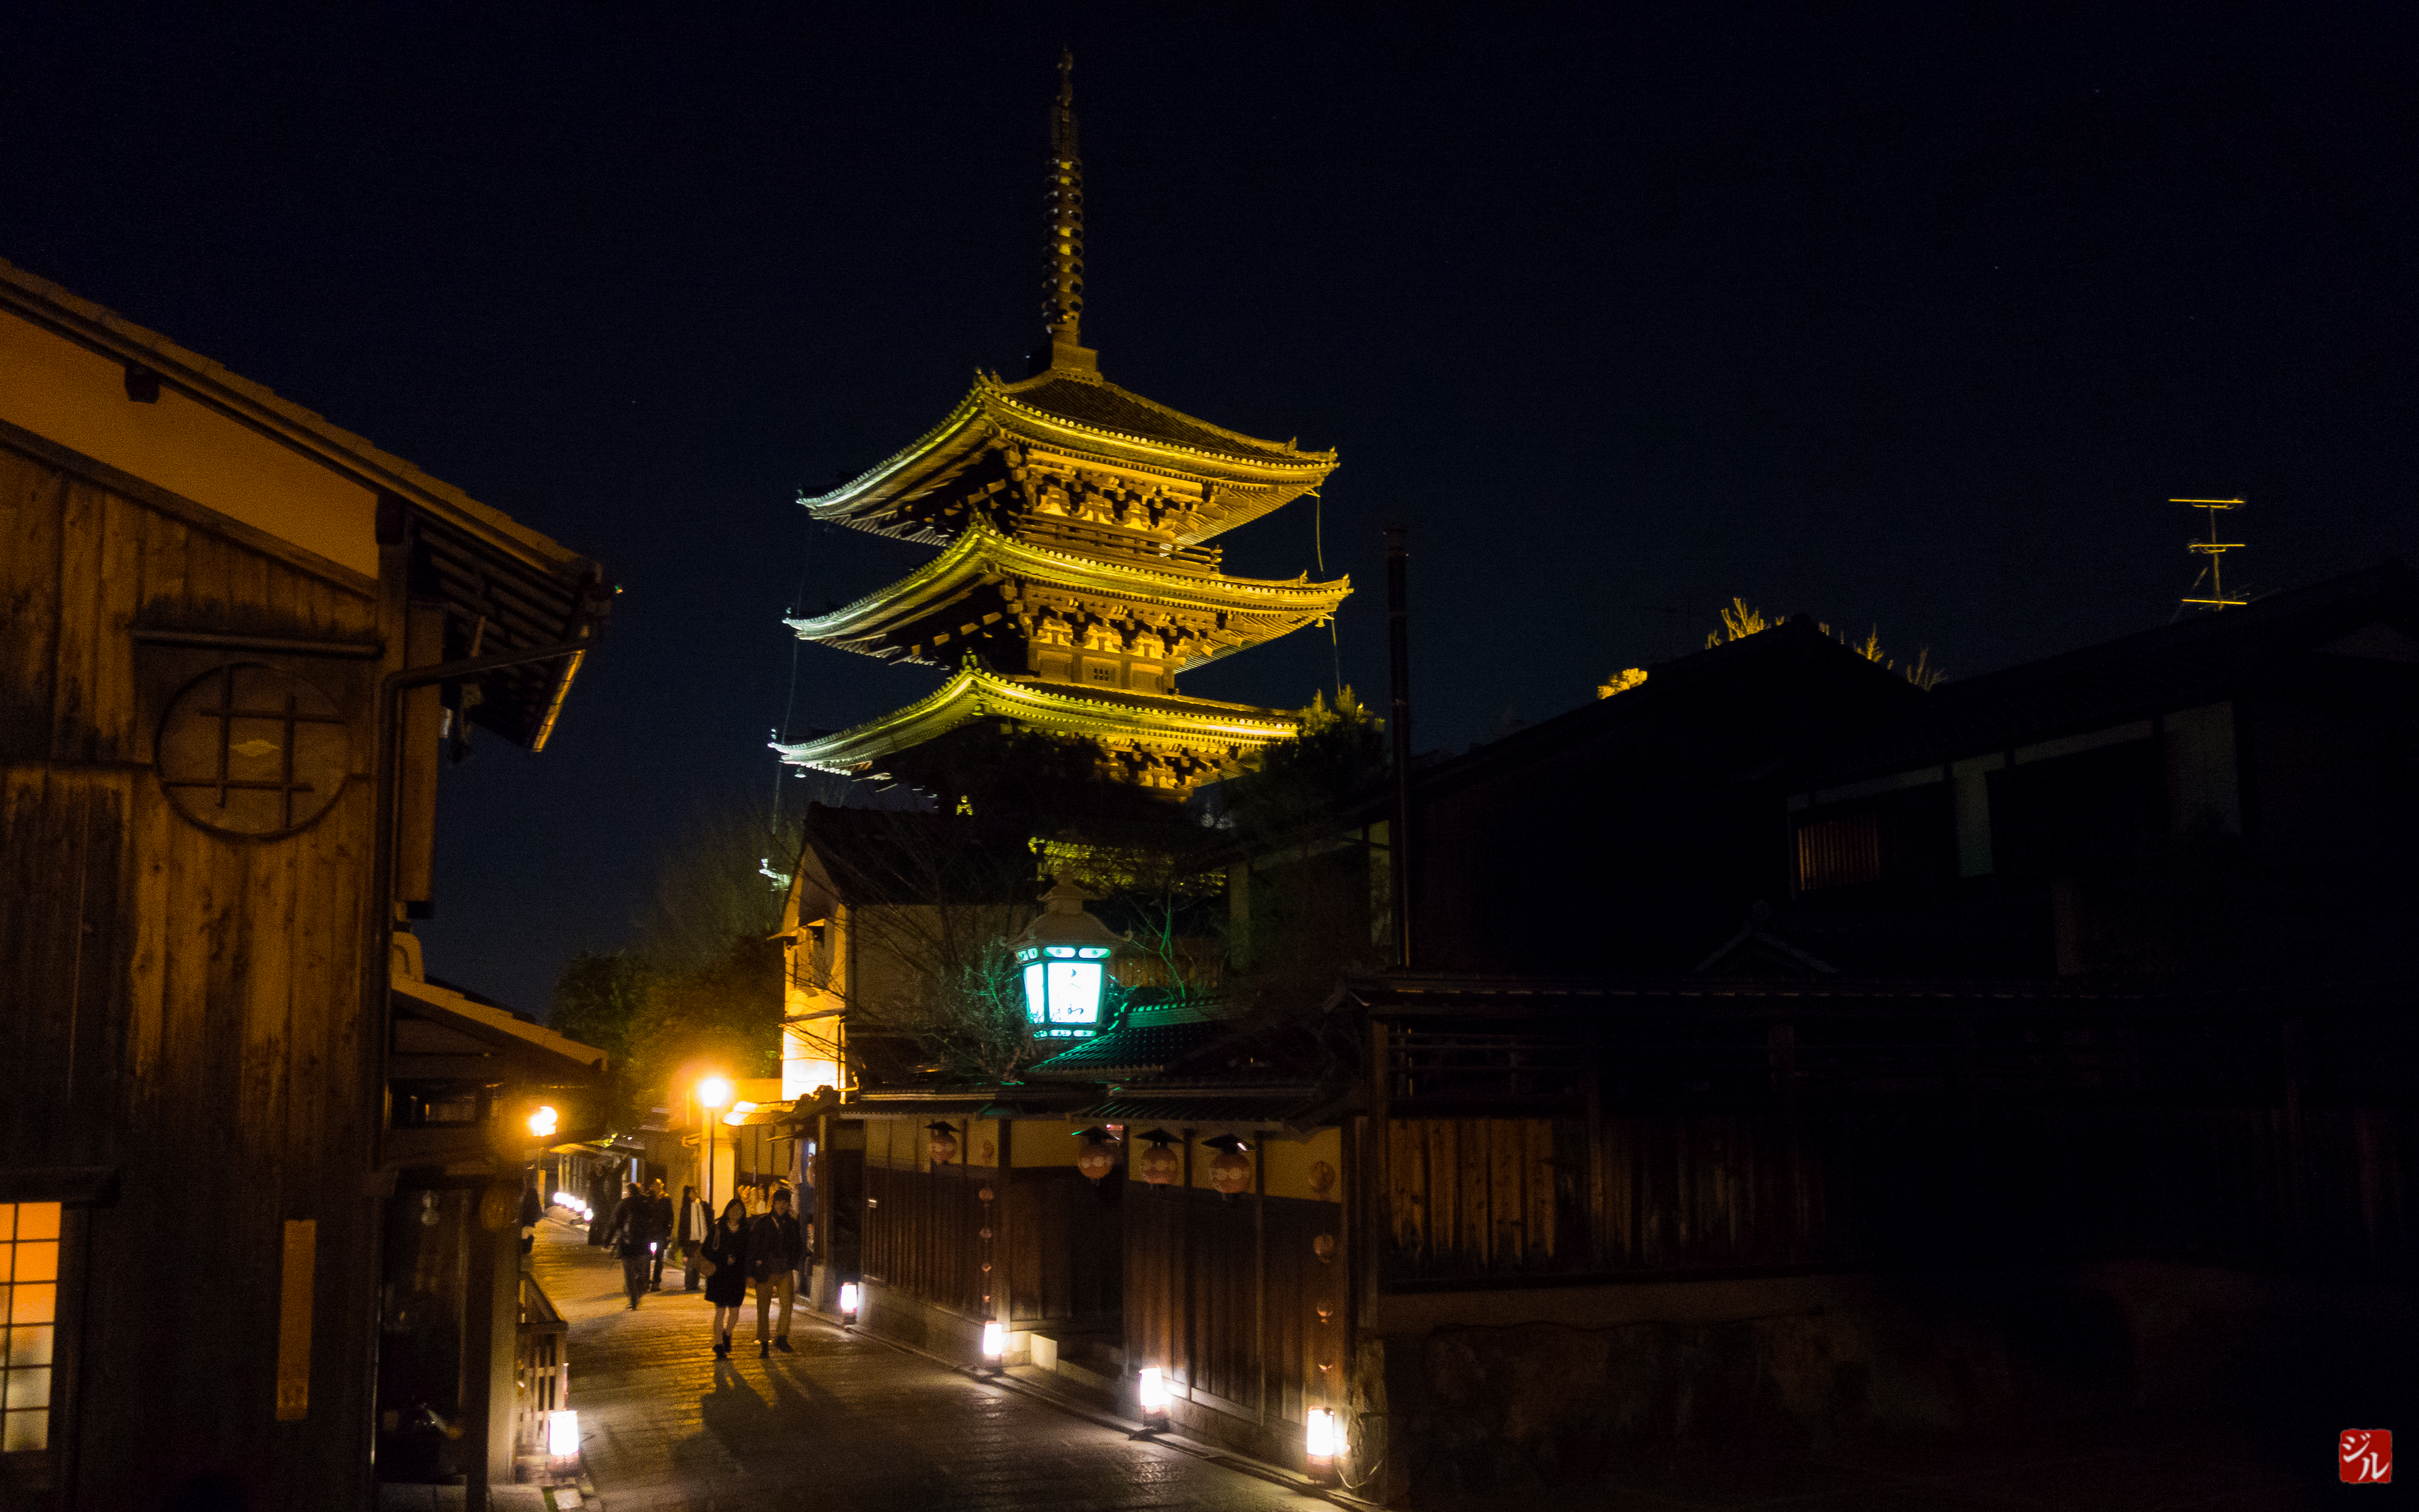
light, night, cityscape, dusk, evening, tower, landmark, darkness, lighting, 2013, japon